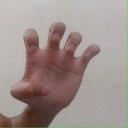
अक्षर: झ